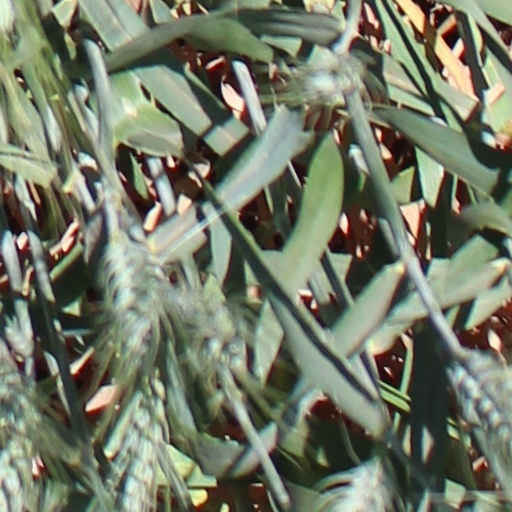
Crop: wheat